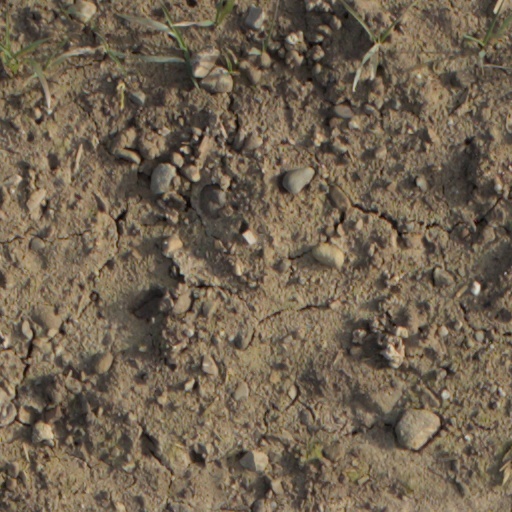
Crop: wheat